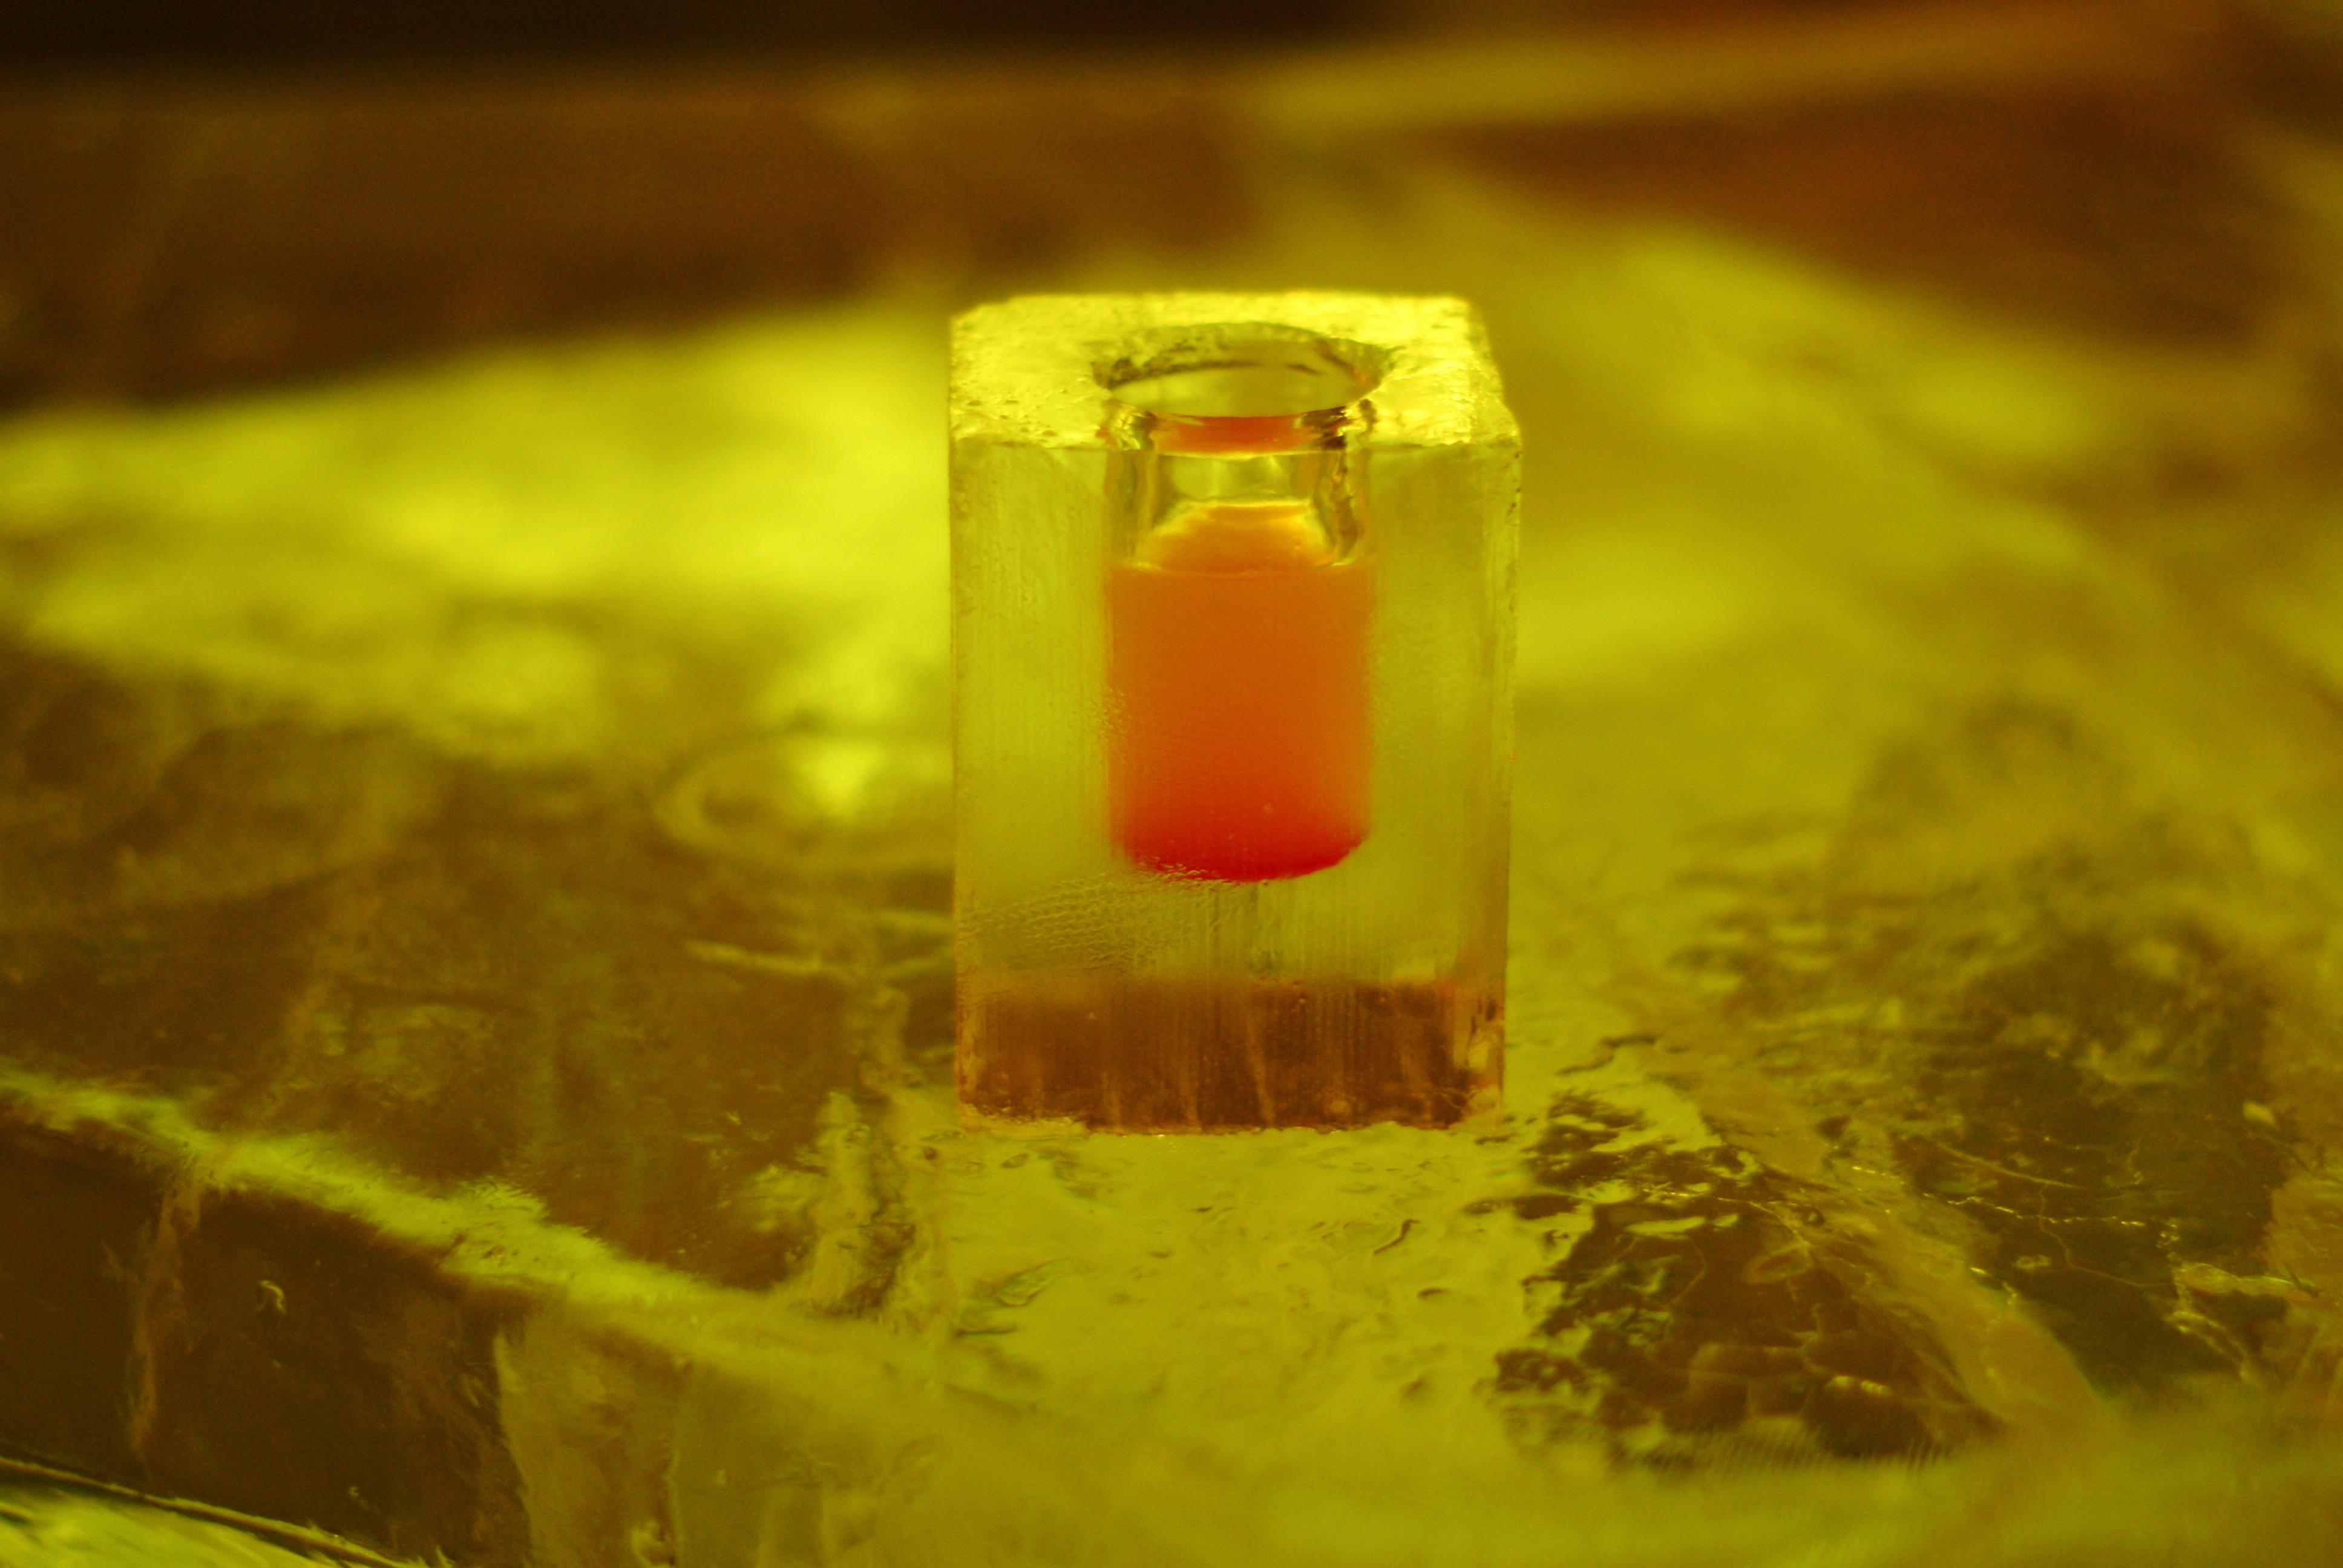
glass, green, red, color, drink, bottle, yellow, alcohol, close up, liqueur, shape, macro photography, distilled beverage